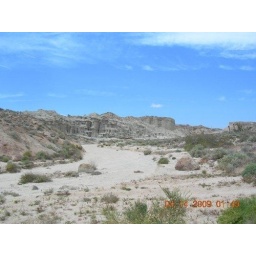
This was the true blue color of the sky in the afternoon. I am glad the crummy camera picked up the tone properly.